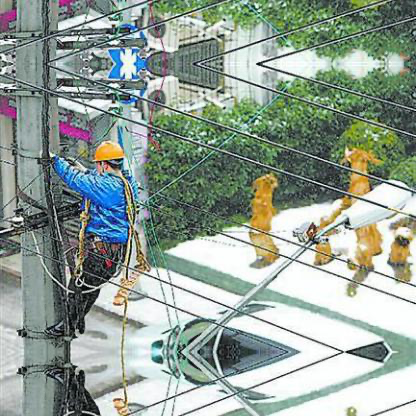
Objects in the image:
label: helmet